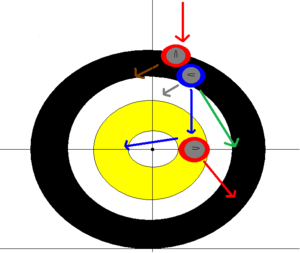
La physique du curling doit être analysée et comprise pour permettre de mieux maîtriser et pratiquer ce sport d'origine écossaise.